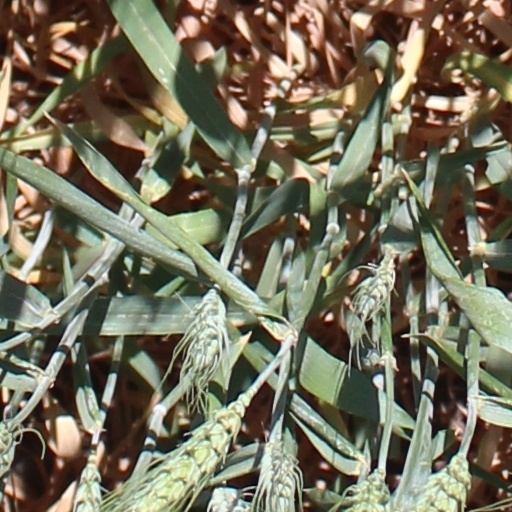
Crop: wheat